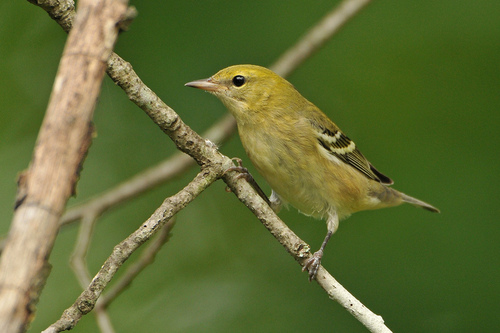
this small bird has a yellow torso, belly, and throat with white wing bars and brownish green secondaries.
this little bird has a yellow belly and breast with a white wingbar and short pointy bill.
this yellow bird has white wingbars, black coverlets, and a medium-length beak.
this bird has a speckled belly and breast with a short pointy bill.
a small, yellow bird with a pointy beak, with black and yellow wings.
this bird has wings that are black and has a yellow belly
this bird is yellow with black and has a long, pointy beak.
a small lime green bird with a sharp bill, black and green coverts and wingbars.
this small bird is yellow and green with dark brown wing feather accents.
a petite bird, almost entirely a soft yellow in color, with black eyes, and black near the tips of the wings.
Species: Bay Breasted Warbler